Gerald Wellesley

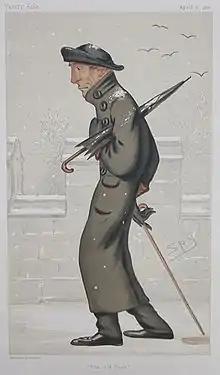
"The old Dean", Wellesley as caricatured by Spy (Leslie Ward) in Vanity Fair, April 1876

Hon. and Very Rev. Gerald Valerian Wellesley (1809 – 17 September 1882) was a Church of England cleric who became the Dean of Windsor. A nephew of the Duke of Wellington, he was domestic chaplain to Queen Victoria and played a major advisory role regarding the royal family's personal affairs. He was one of the Queen's chief confidants and often served as an intermediary in her problems and conflicts.